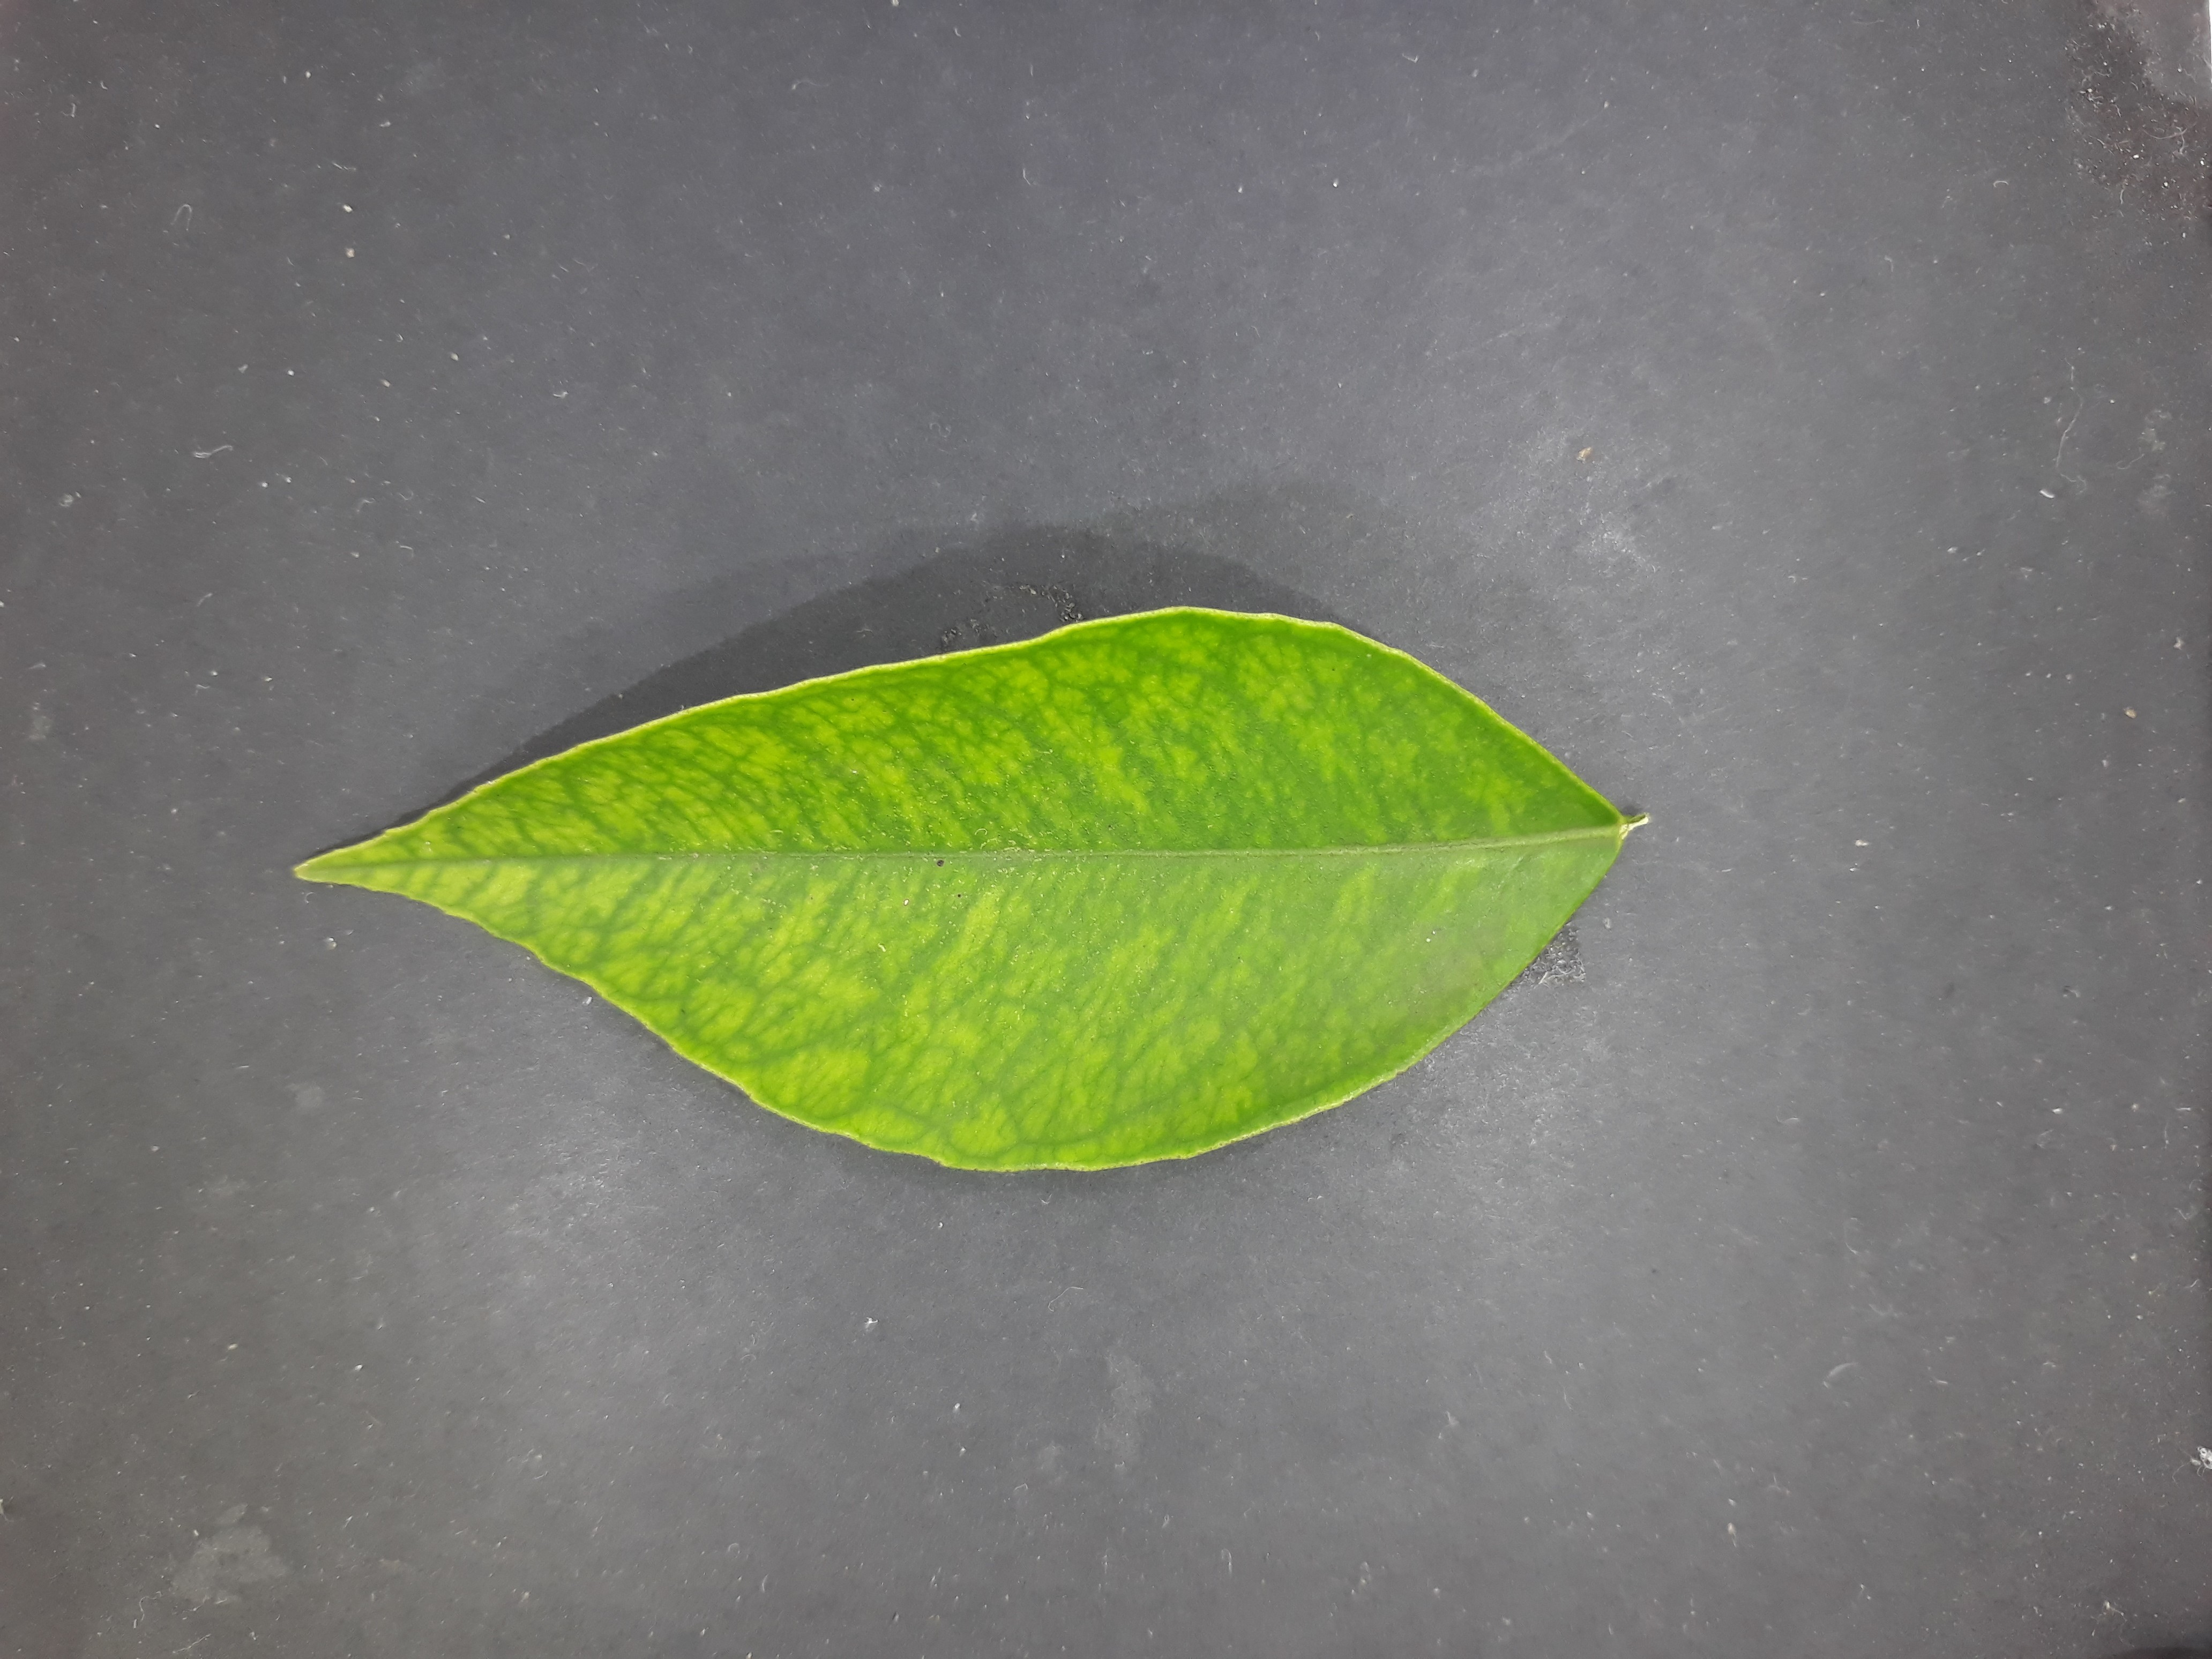
Label: Iron deficiency (Fe)